Chris Weale

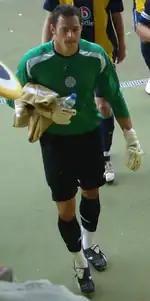
Weale playing for Leicester City in 2010

On 29 May 2009, Weale signed a pre-contractual agreement with Leicester City before joining on 1 July when his contract with Bristol City expired. Tim Flowers, who was previously coach at the club, felt Weale's ever-present form as of February 2010 is a big part of the team's resurgence in the 2009–10 season. However, in a 1–0 defeat to Derby County at Pride Park on 27 March 2010, Weale erred badly to concede the goal from a back-pass.